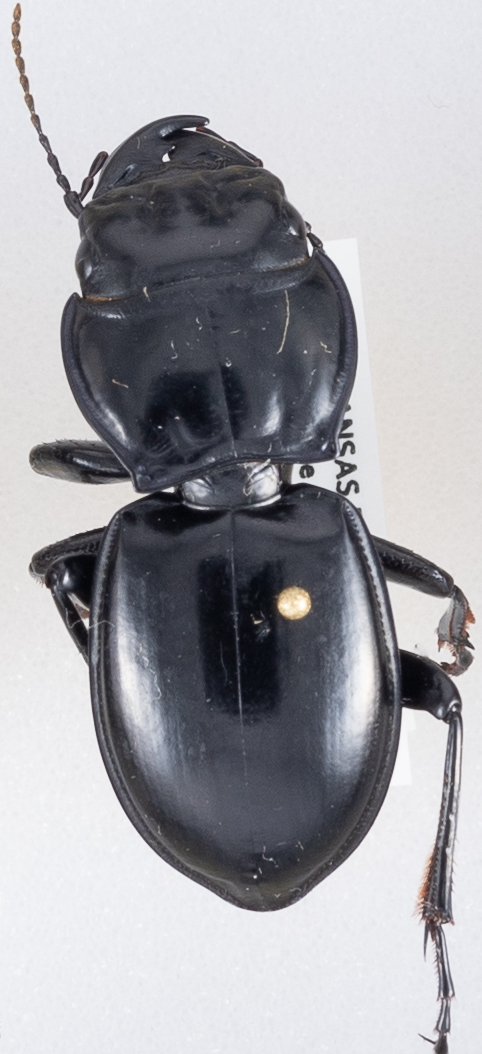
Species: Pasimachus californicus
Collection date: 2019-08-12
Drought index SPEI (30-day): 0.36
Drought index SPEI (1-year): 2.09
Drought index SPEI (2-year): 0.82